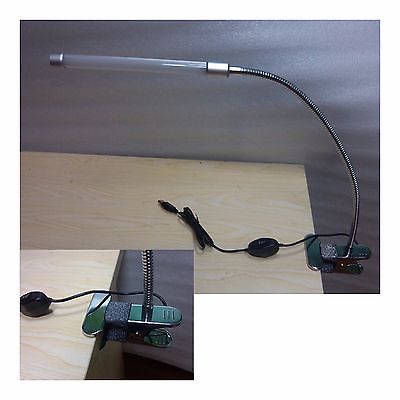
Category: lamp